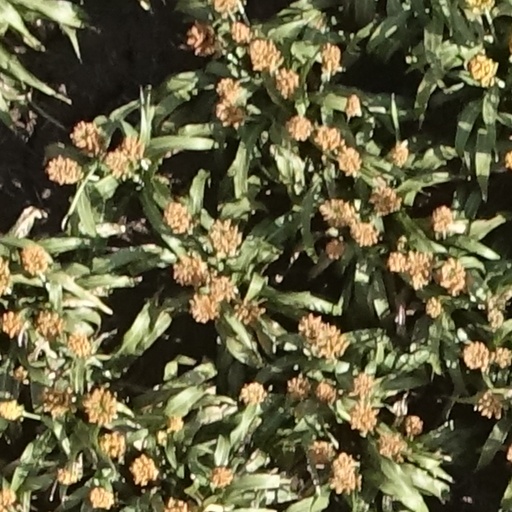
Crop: sorghum